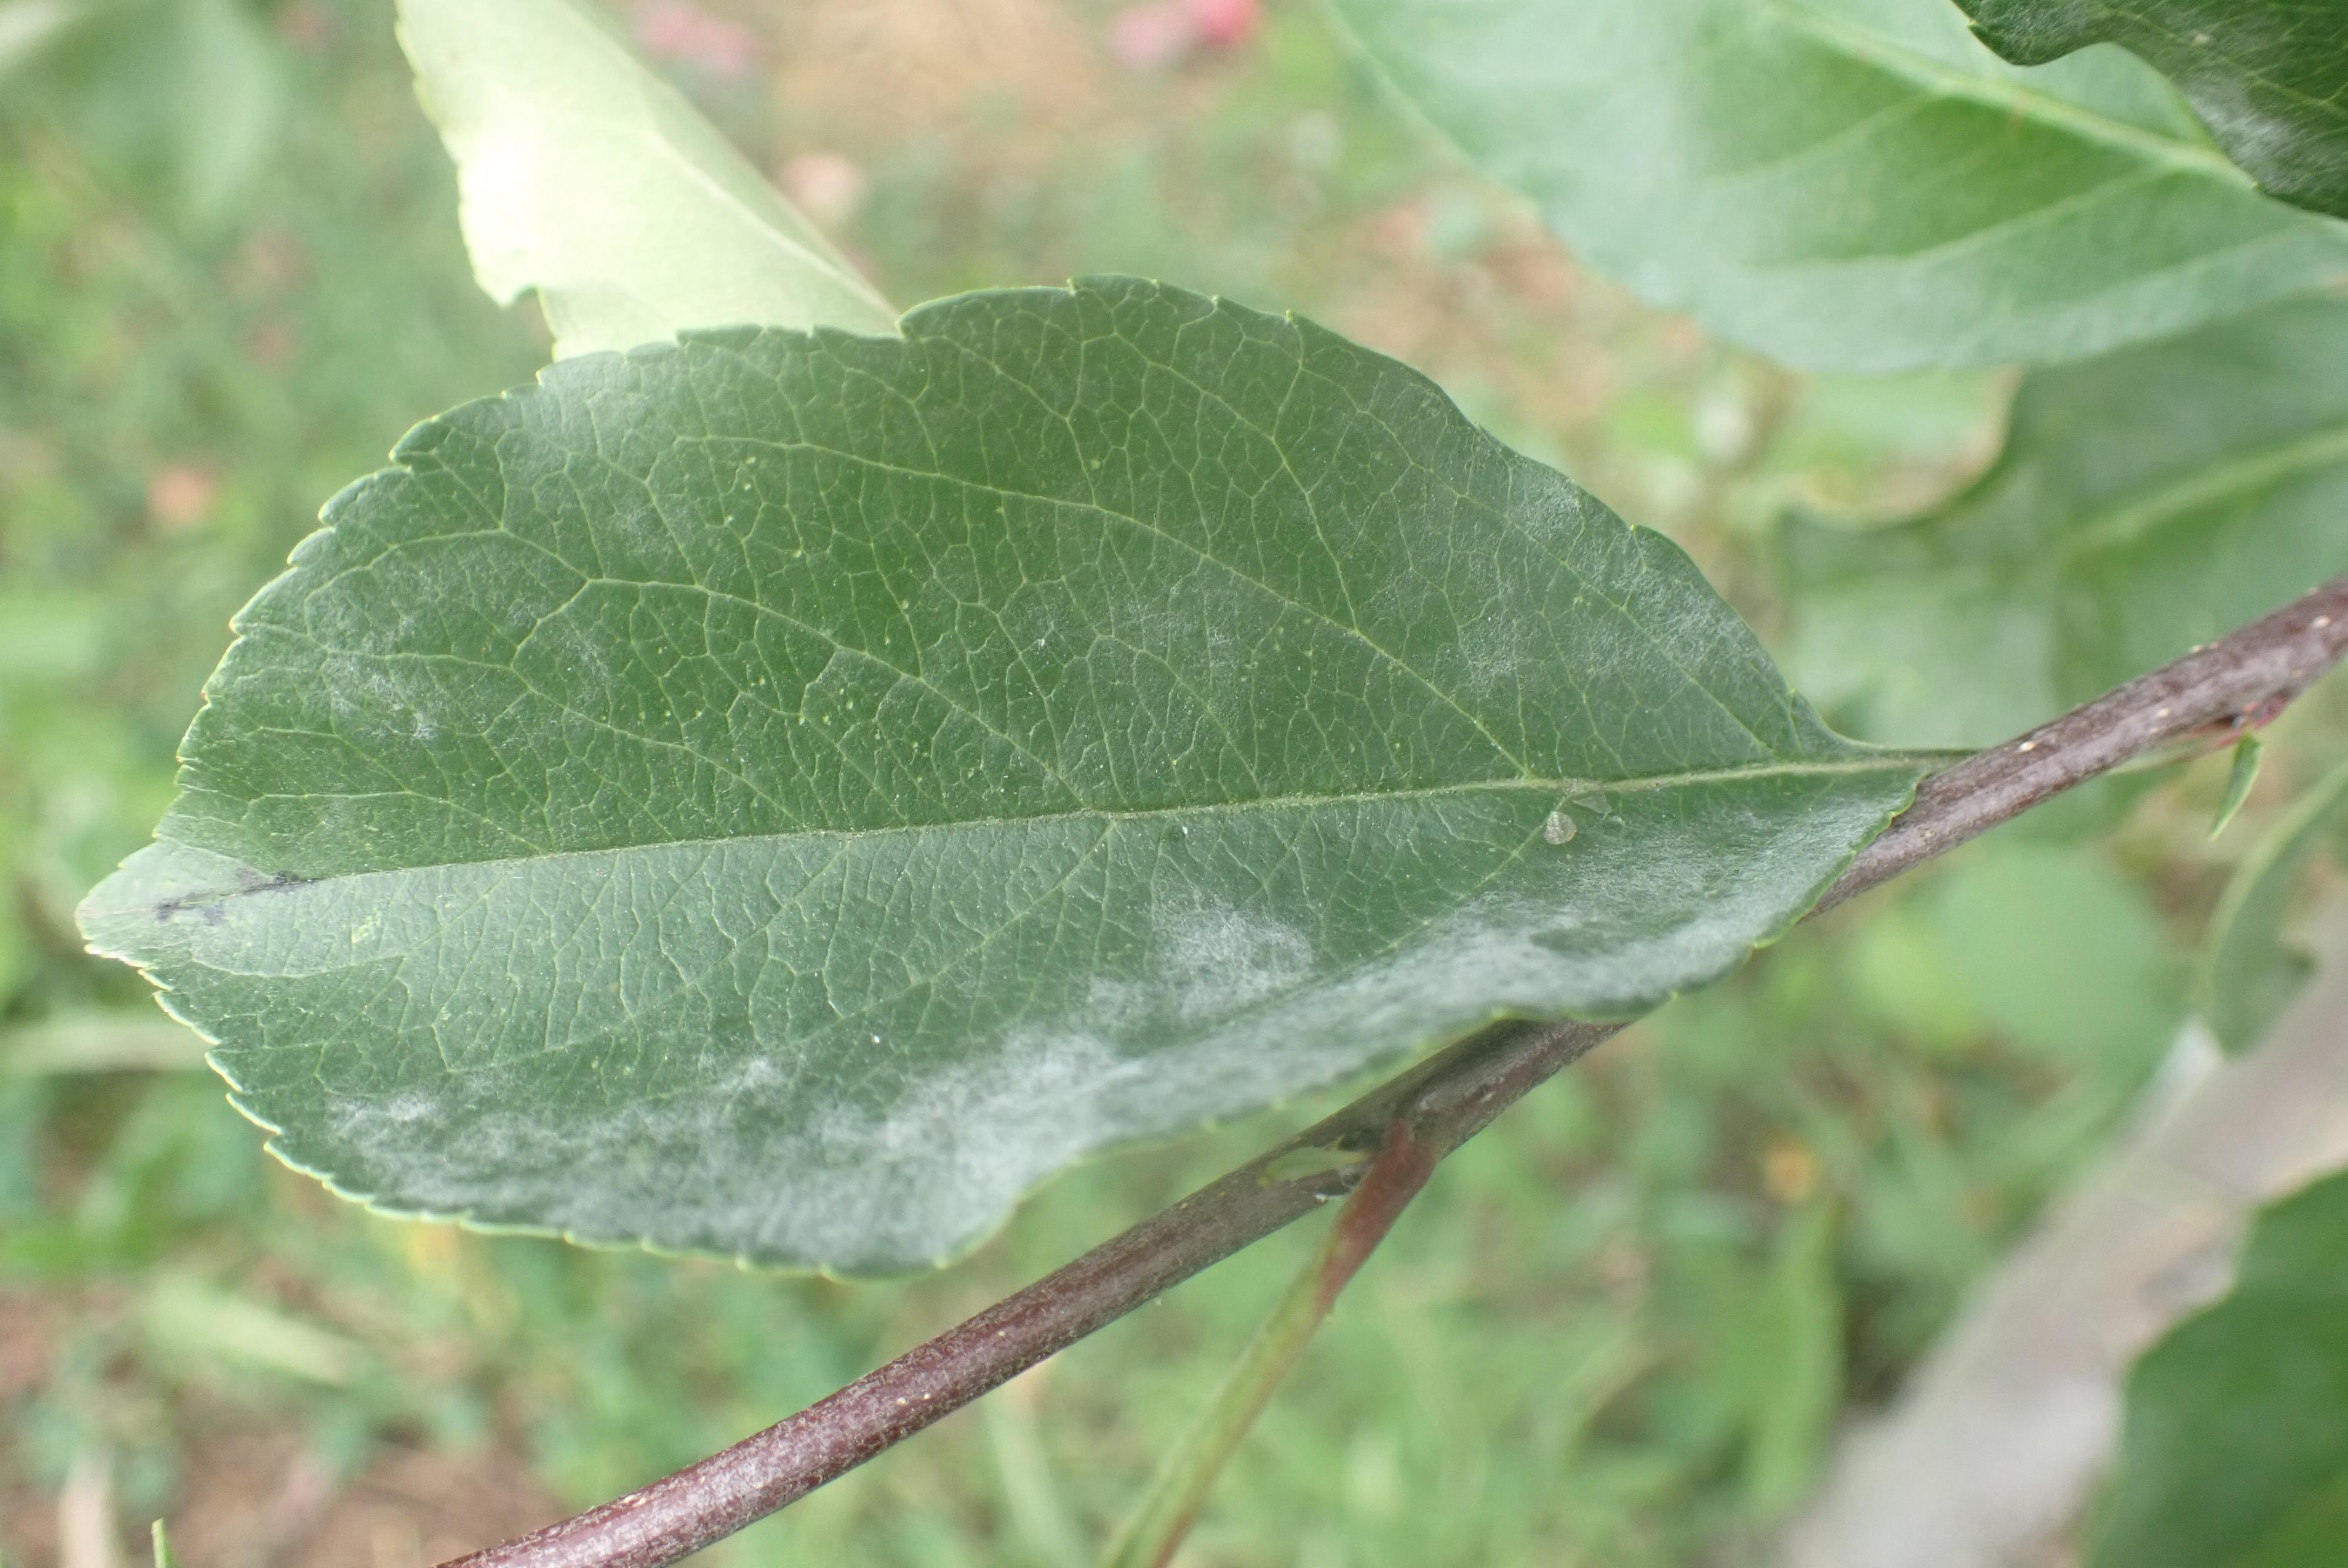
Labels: powdery_mildew